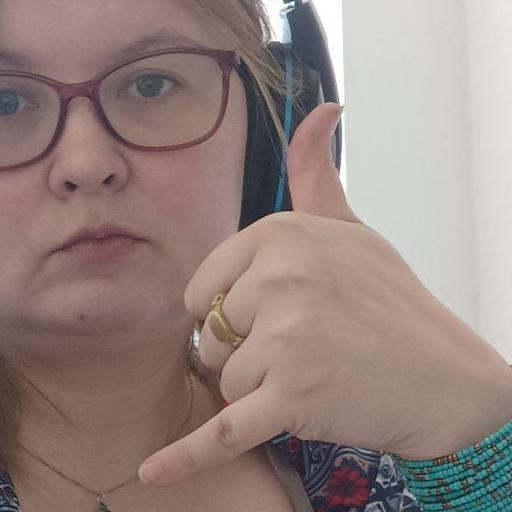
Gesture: call